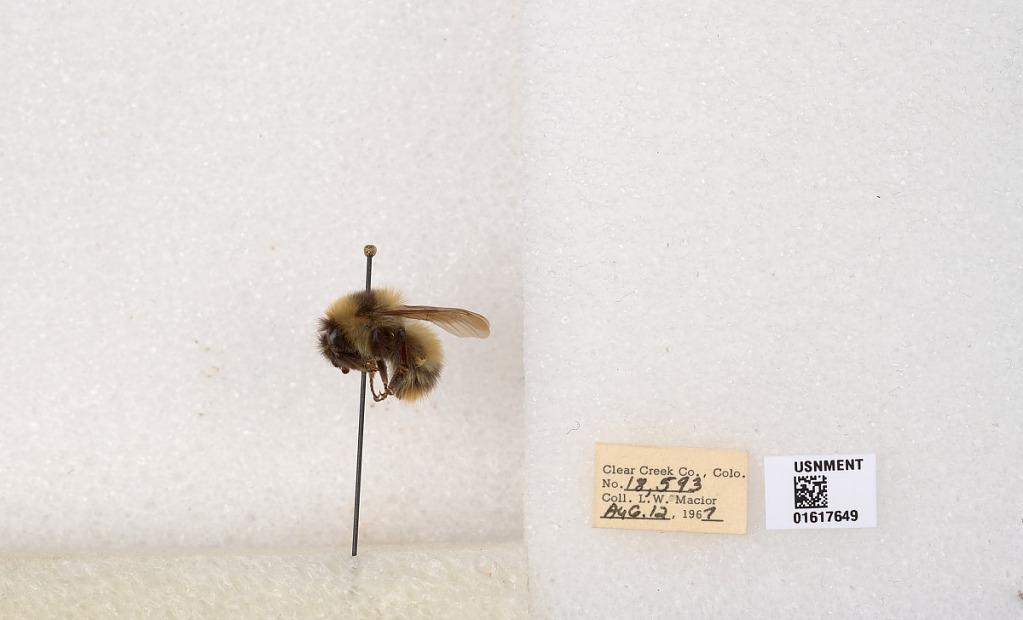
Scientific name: Bombus kirbyellus
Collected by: L. Macior
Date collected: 1967-8-12
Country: United States
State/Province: Colorado
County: Clear Creek
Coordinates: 39.6891, -105.644